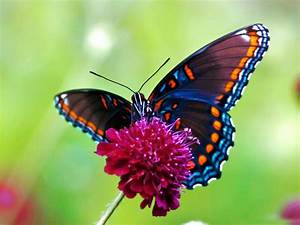
Label: butterfly